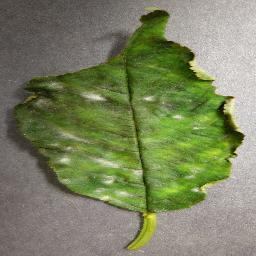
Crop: cherry
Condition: (including_sour)_powdery_mildew